Martin Luther King Jr.

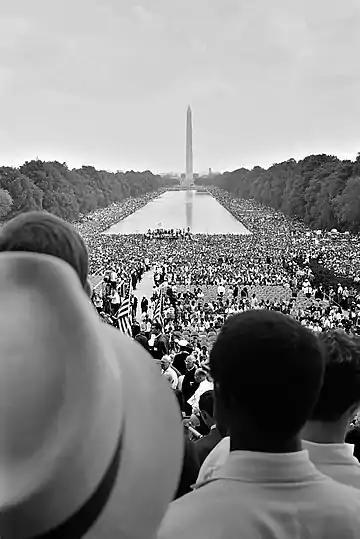
The March on Washington for Jobs and Freedom (1963)

In December 1959, after being based in Montgomery for five years, King announced his return to Atlanta at the request of the SCLC. In Atlanta, King served until his death as co-pastor with his father at the Ebenezer Baptist Church. Georgia governor Ernest Vandiver expressed open hostility towards King's return. He claimed that "wherever M. L. King Jr., has been there has followed in his wake a wave of crimes", and vowed to keep King under surveillance. On May 4, 1960, King drove writer Lillian Smith to Emory University when police stopped them. King was cited for "driving without a license" because he had not yet been issued a Georgia license. King's Alabama license was still valid, and Georgia law did not mandate any time limit for issuing a local license. King paid a fine but was unaware his lawyer agreed to a plea deal that included probation.